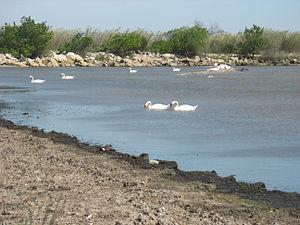
Paysage de camargue. Etang de Berre, Bouches du Rhône, France